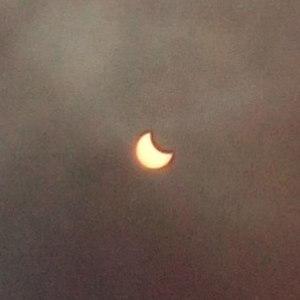
L'éclipse solaire du 11 août 2018 est la 13ᵉ éclipse partielle du XXIᵉ siècle.